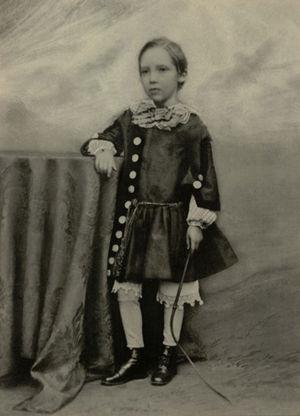
Robert Louis Stevenson /ˈɹɒbət ˈluɪs ˈstiːvənsən/, né le 13 novembre 1850 à Édimbourg et mort le 3 décembre 1894 à Vailima, est un écrivain écossais et un grand voyageur, célèbre pour ses romans L'Île au trésor, L'Étrange Cas du docteur Jekyll et de M. Hyde et pour son récit Voyage avec un âne dans les Cévennes.